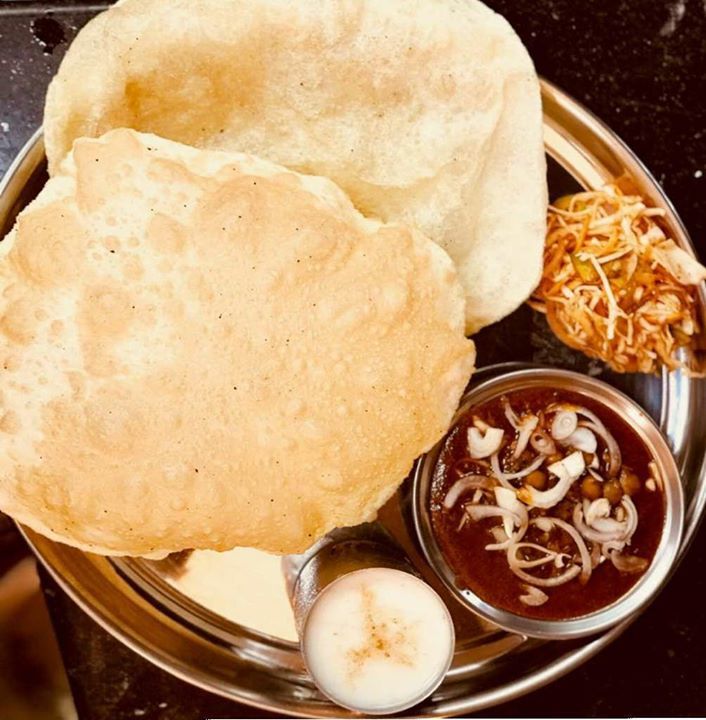
Dish: chole_bhature